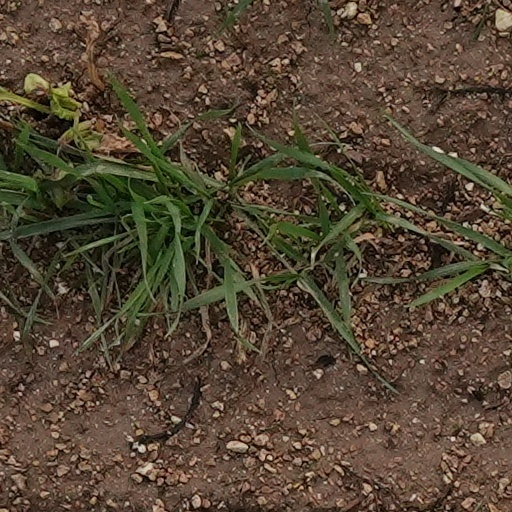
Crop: wheat